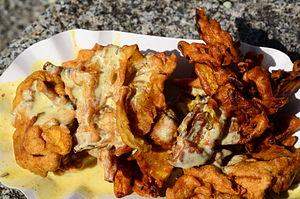
Les pakora, aussi appelé pakoda, pakodi ou ponako, sont des beignets de légumes. Il est possible de faire des pakora avec des aubergines, des courgettes, des pommes de terre et d'autres légumes. Originaire d'Inde, on le trouve à travers tout le sous-continent indien.